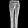
Label: Trouser